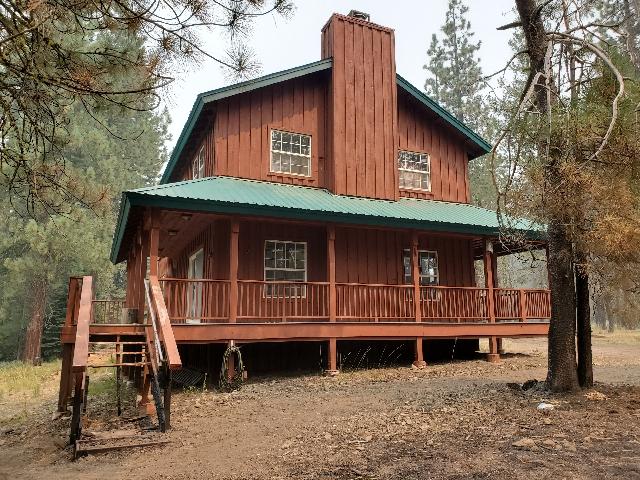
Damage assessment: affected